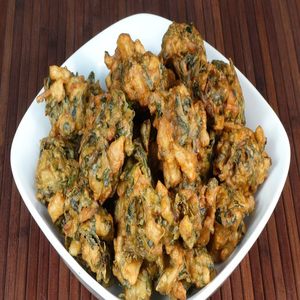
Dish: pakora